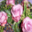
Label: rose